Benjamin and Mary Ann Bradford House

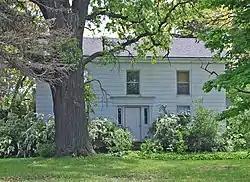

The Benjamin and Mary Ann Bradford House is a private house located at 48145 Warren Road in Canton, Michigan. It was listed on the National Register of Historic Places in 2000.